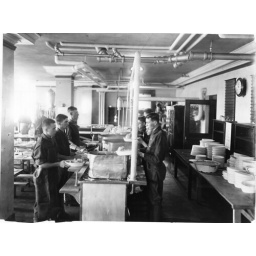
Serving counter in dining room of home economics cafeteria in 1917- 18 when the ...